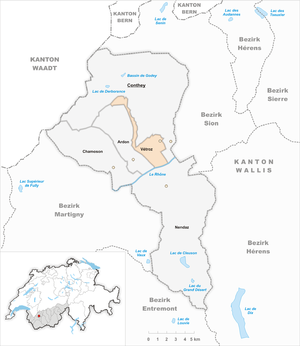
Vétroz est une commune suisse du canton du Valais, située dans le district de Conthey. Elle est connue pour son vin, l'Amigne.